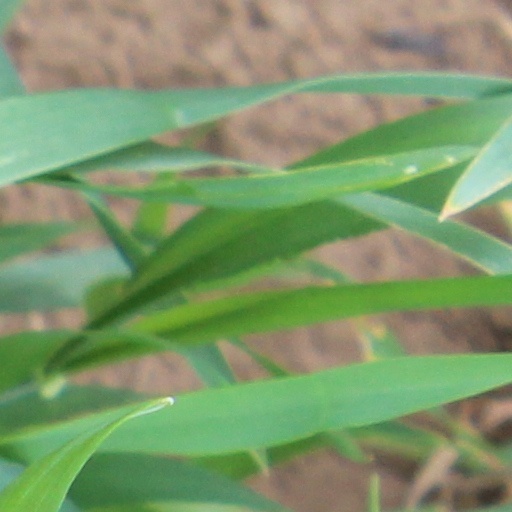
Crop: wheat